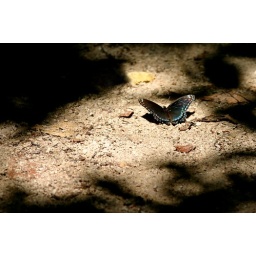
I was walking a heavily wooded section of trail Saturday when this butterfly landed in front of me in this spot of sunlight.